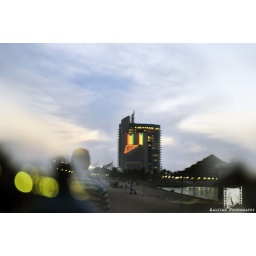
The greatest magnifying glasses in the world are a man's own eyes when they look upon his own person